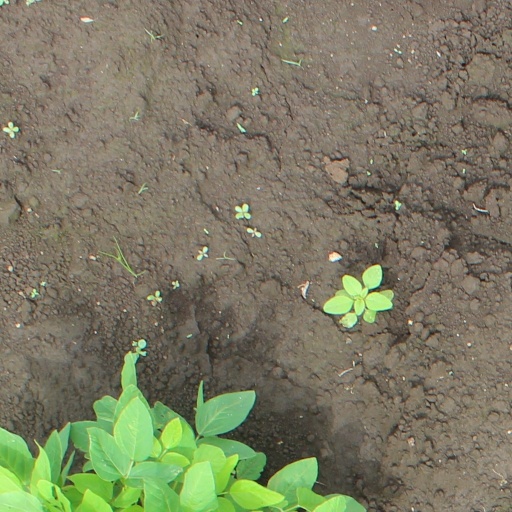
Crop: soybean